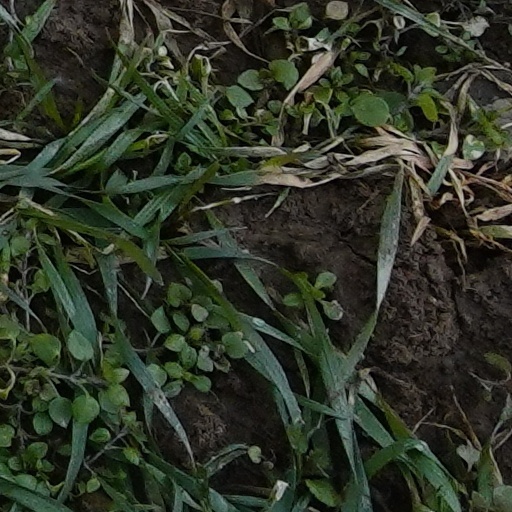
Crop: wheat